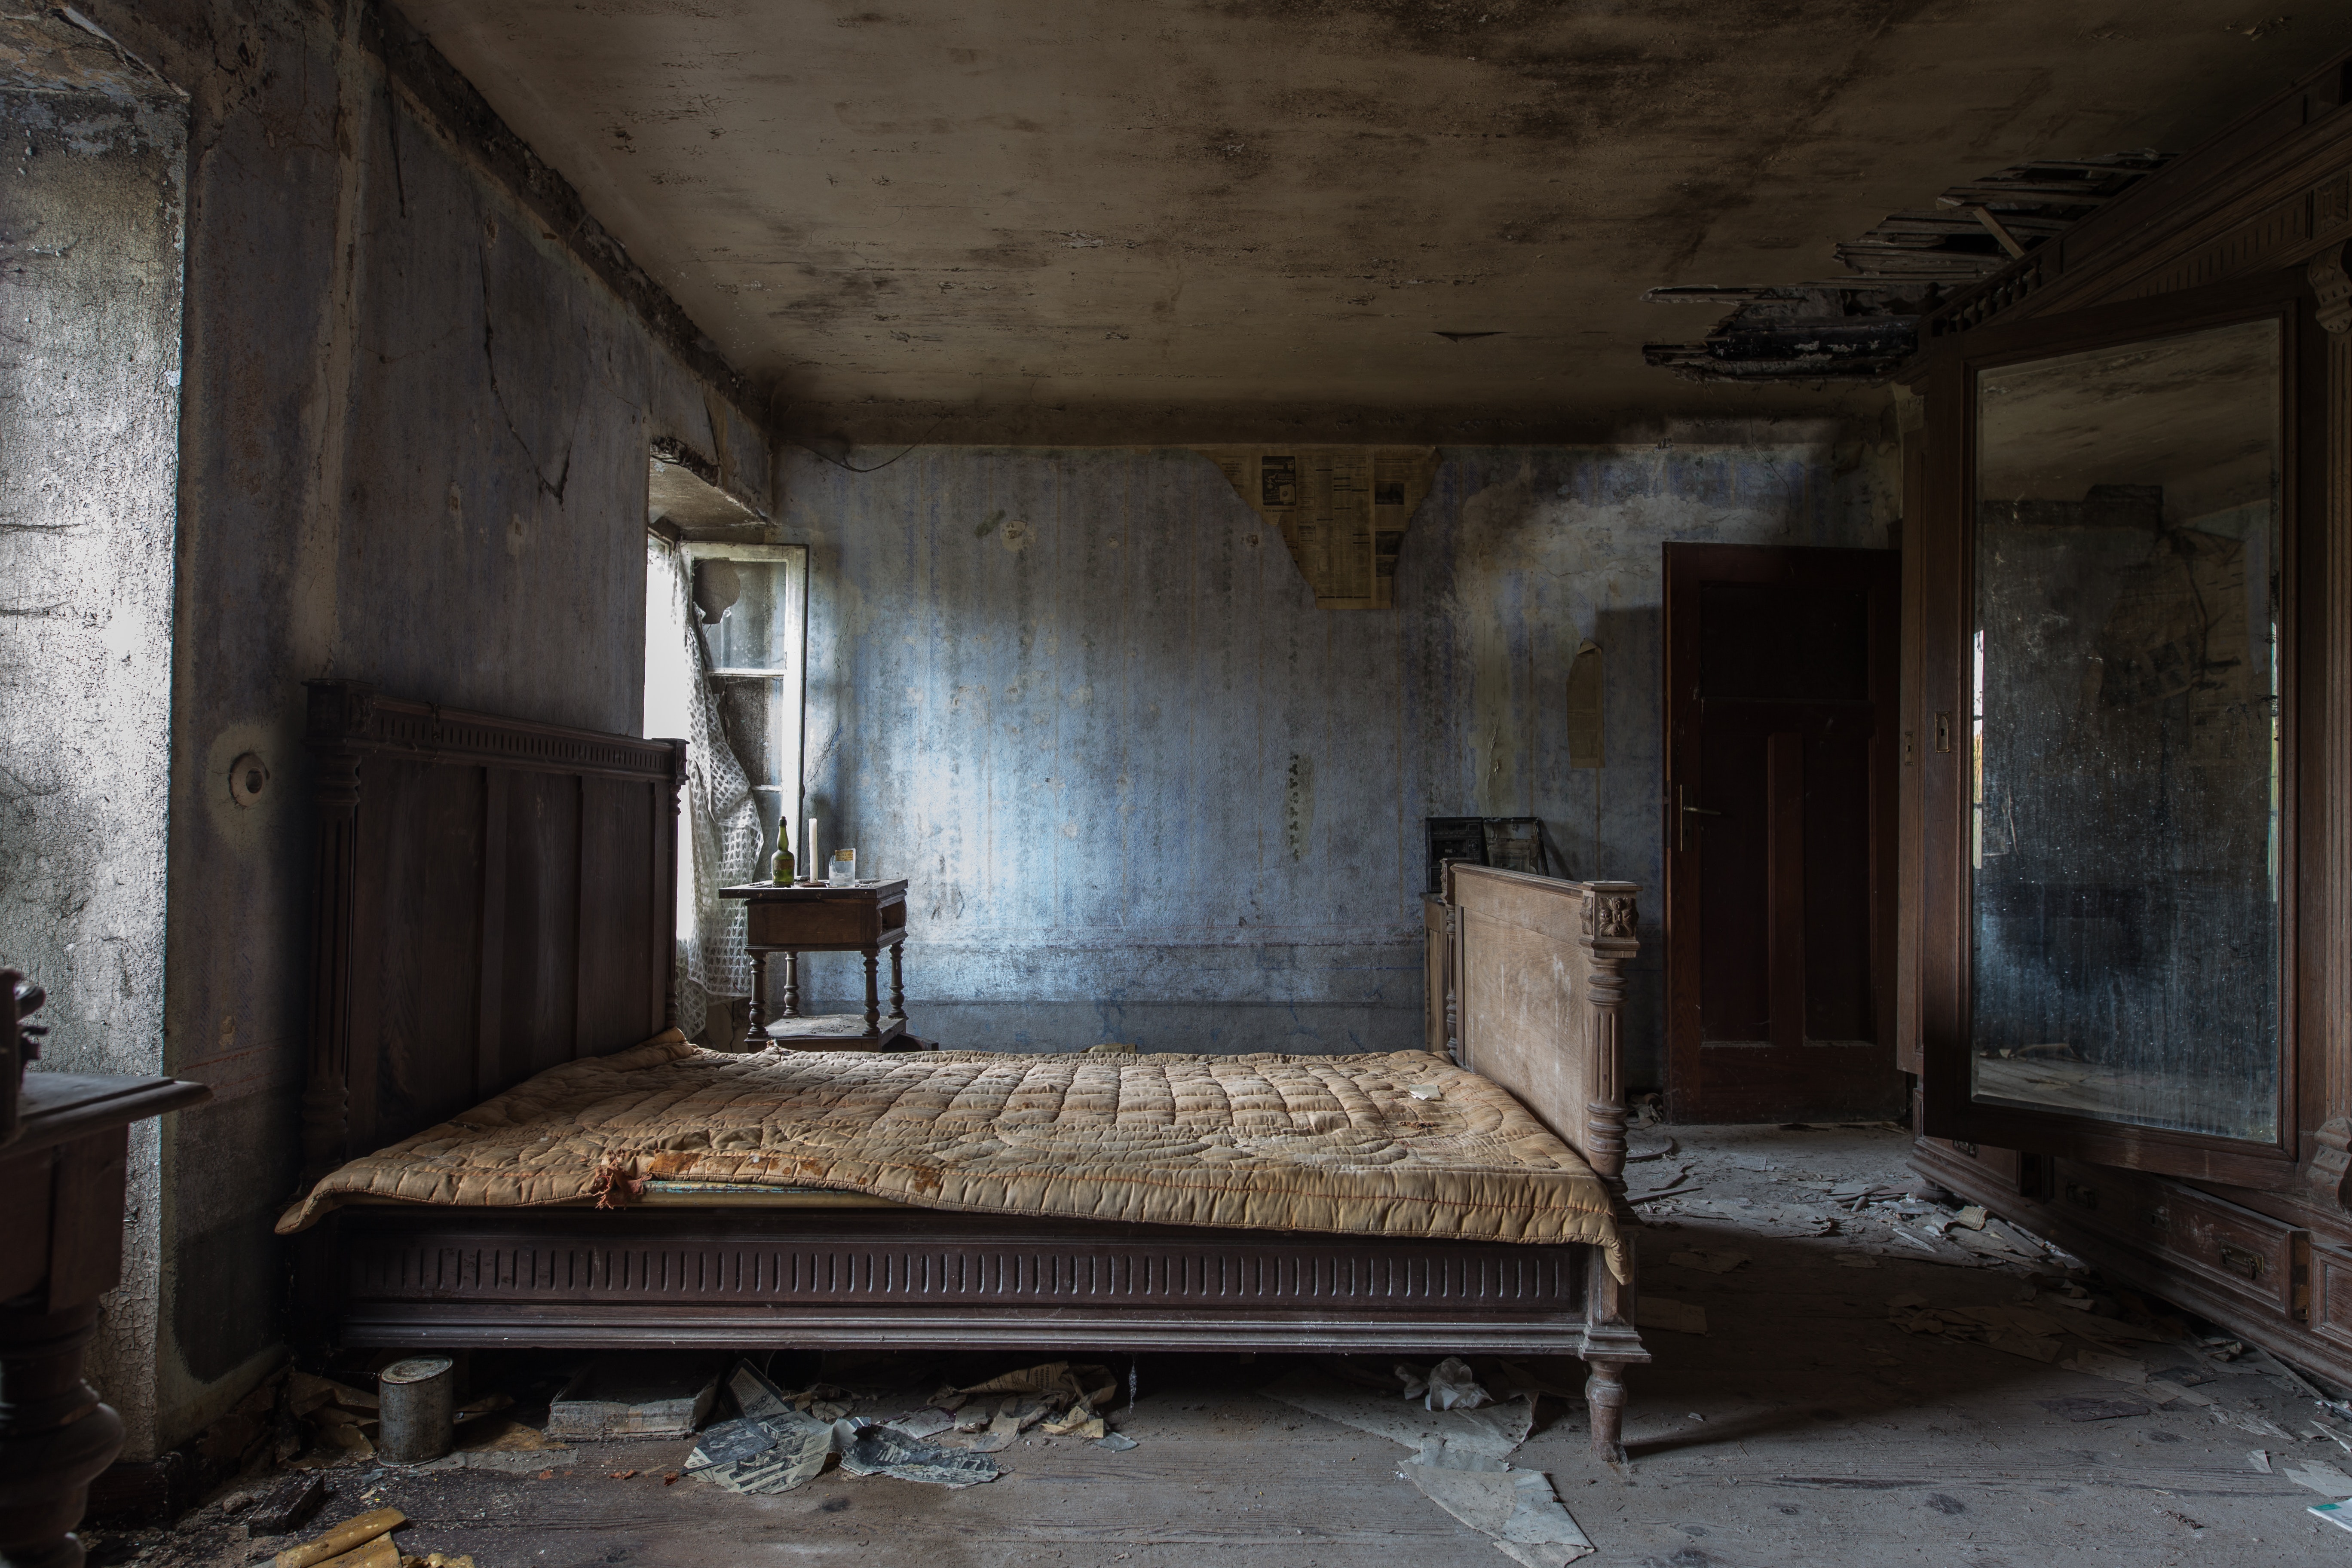
room, furniture, bed frame, urban area, house, bed, building, ruins, floor, chair, interior design, window, stock photography, bed sheet